De Keetmolen, Ede

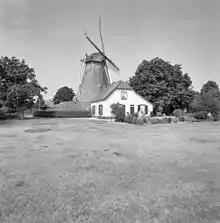
Exterior of the mill, with the "shack" to the right. July 1994.

De Keetmolen (The Shack Mill) is a windmill in Ede, Netherlands. According to the inscription under the sails and the sign at the entrance, the mill was built in 1750. This is incorrect; according to municipal records, the building permit issued in 1856 stated that the mill should be built within two years. The mill was opened in 1858.